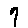
Label: 7